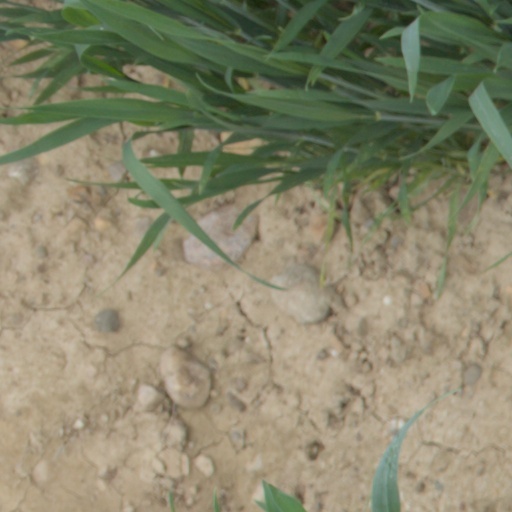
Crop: wheat